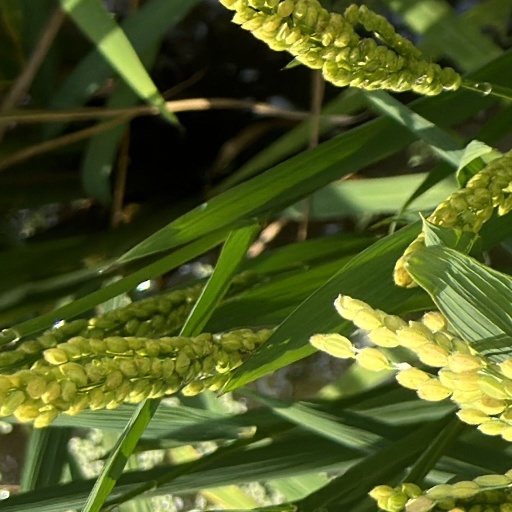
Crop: rice